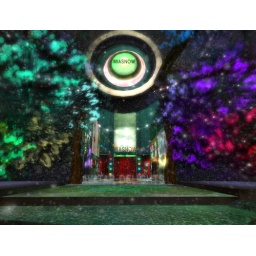
ooOoooOooooo. * i made every texture and form in this pic, excluding the red curtain way in the back *